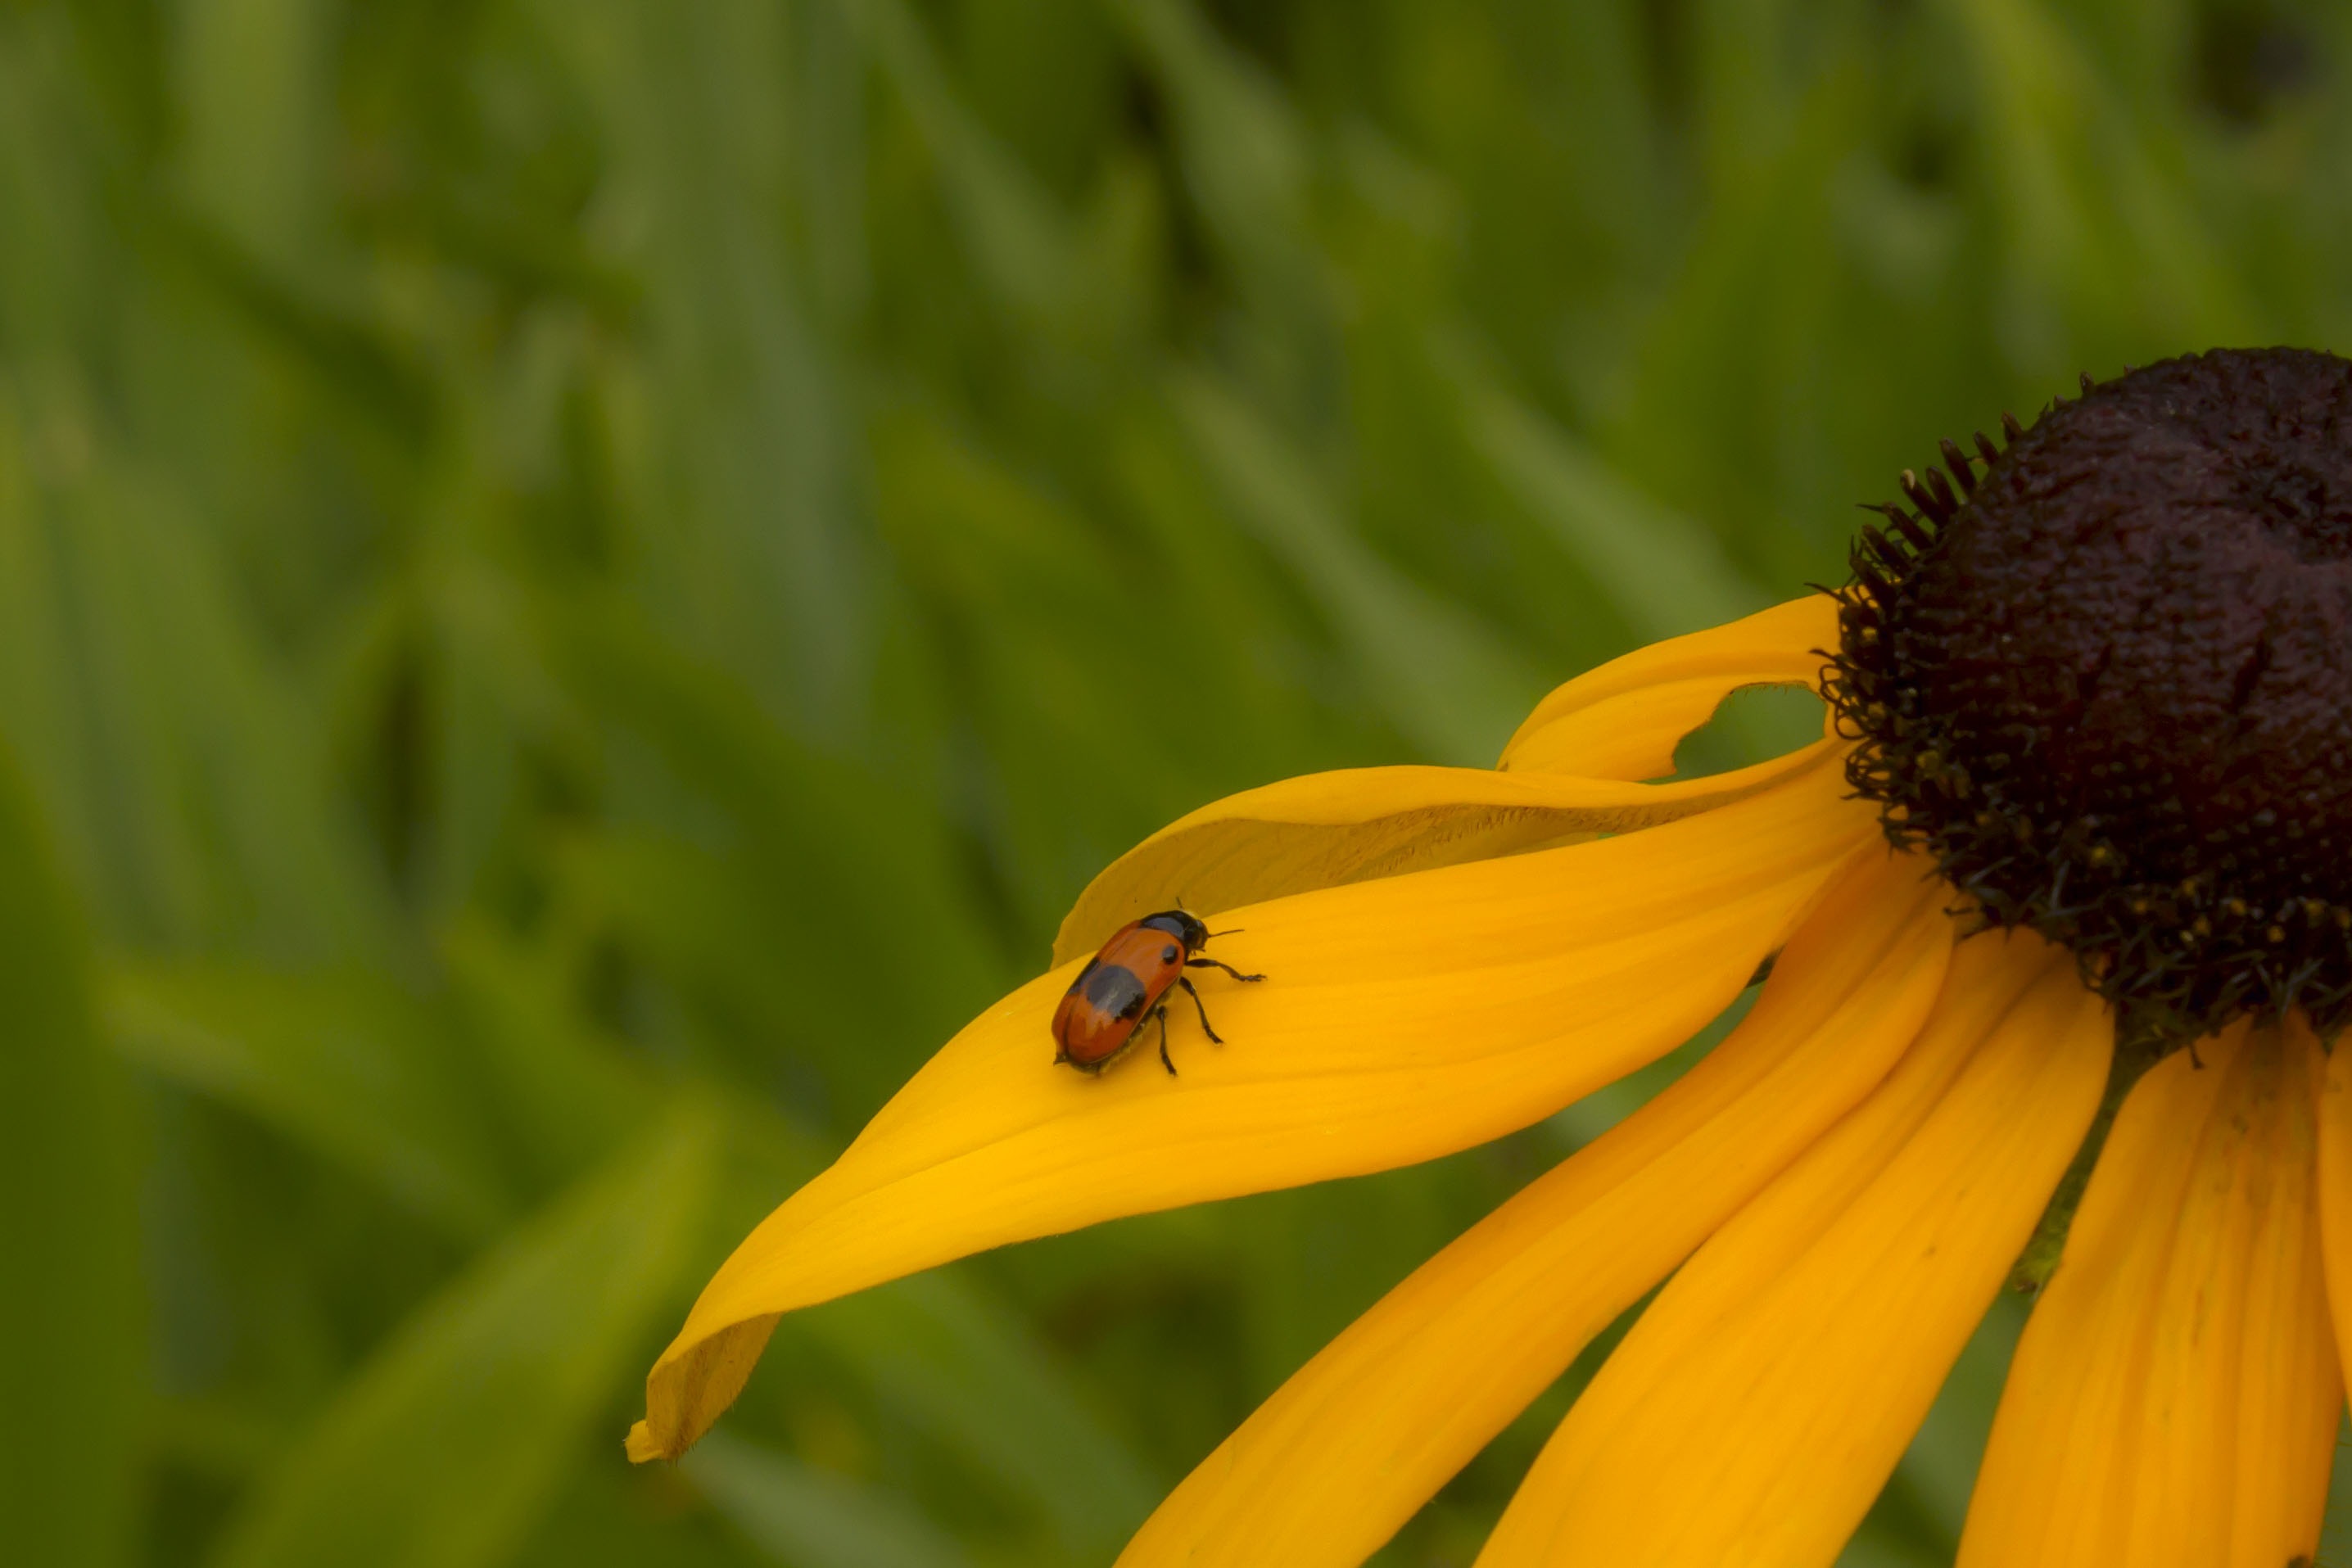
nature, grass, plant, photography, meadow, prairie, flower, petal, summer, pollen, insect, macro, botany, yellow, flora, fauna, invertebrate, wildflower, flowers, close up, bee, insects, nectar, macro photography, summer flowers, flowering plant, honey bee, daisy family, plant stem, land plant, membrane winged insect